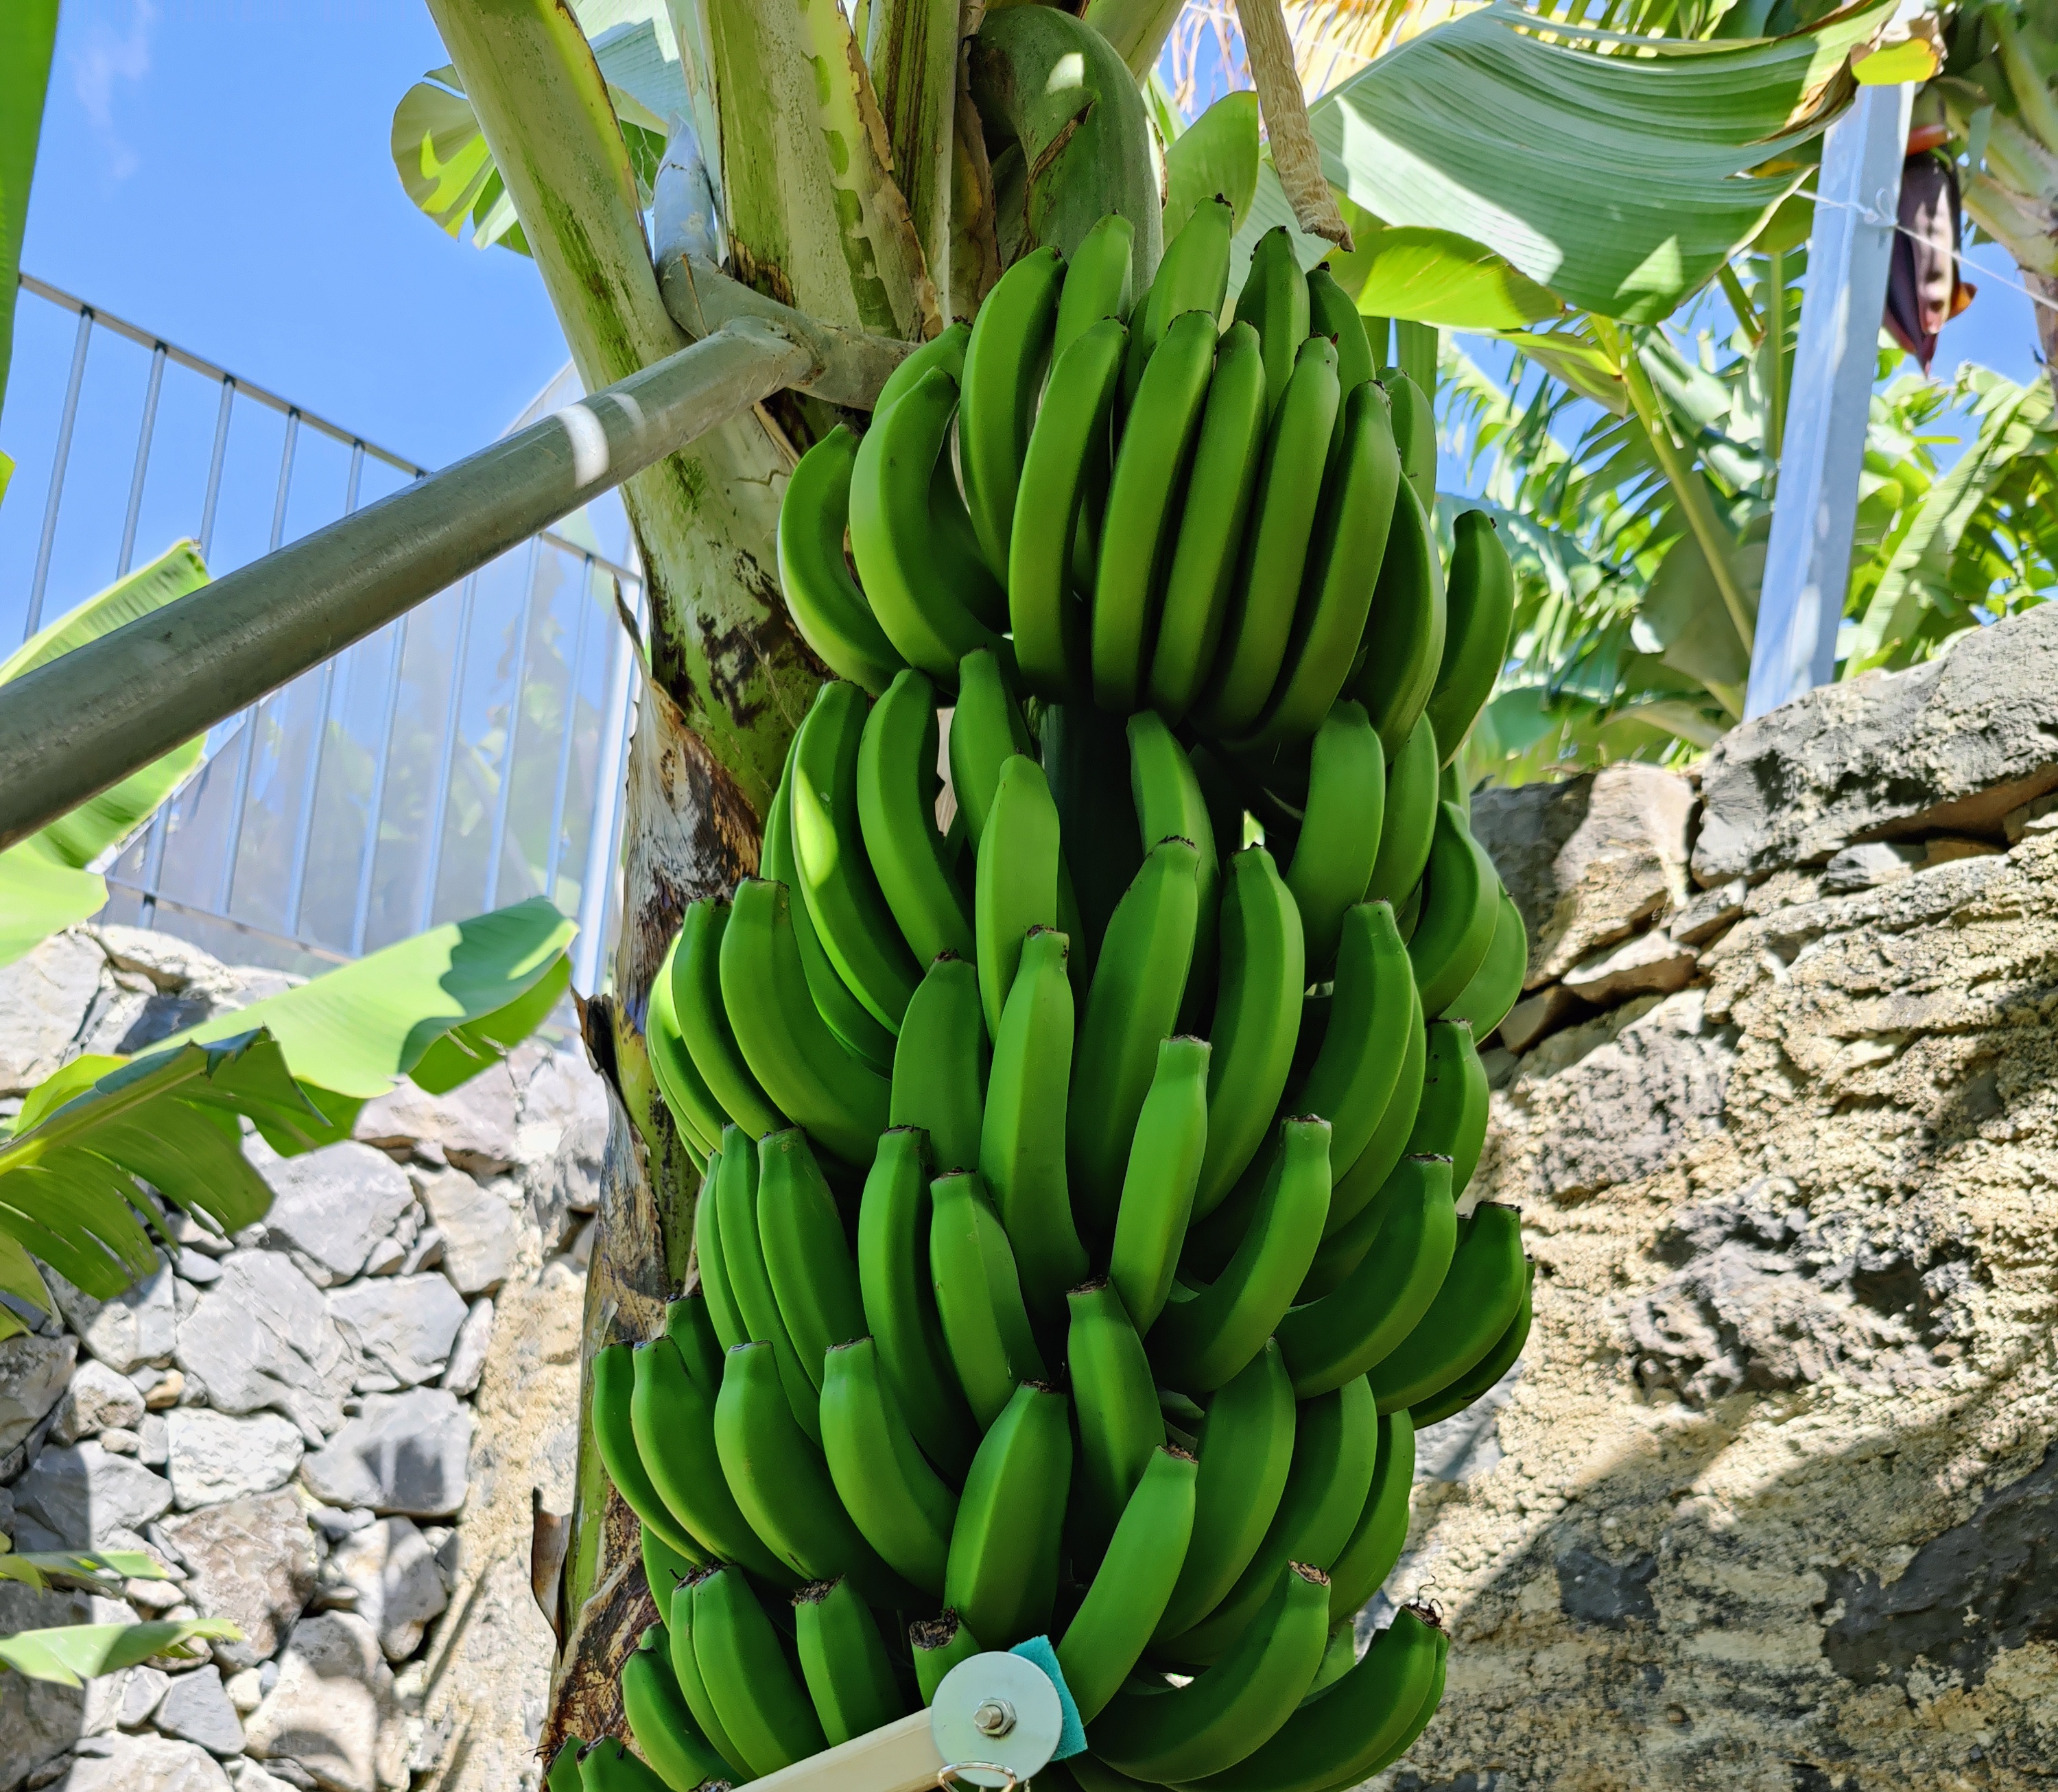
Label: Keep